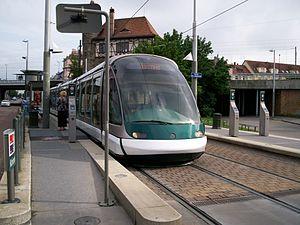
Tramway de Strasbourg line E au Terminus Krimmeri Stade de la Meinau
Le stade de la Meinau, communément appelé la Meinau, est un stade de football situé à Strasbourg, en France dont le club résident est le Racing Club Strasbourg Alsace.
La ligne E du réseau de transports en commun de l'Eurométropole de Strasbourg est une ligne de tramway. Exploitée par la Compagnie des transports strasbourgeois, il s'agit de la seule ligne de tramway de l'agglomération qui ne passe pas par le centre-ville strasbourgeois et la place de l'Homme de Fer.